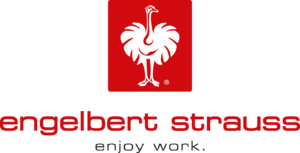
Engelbert Strauss
Engelbert Strauss GmbH & Co. KG, der har hovedsæde i Biebergemünd ved Frankfurt am Main, er en tysk producent med aktiviteter inden for postordre- og detailhandel med arbejdstøj, arbejdsfodtøj og personlige værnemidler.